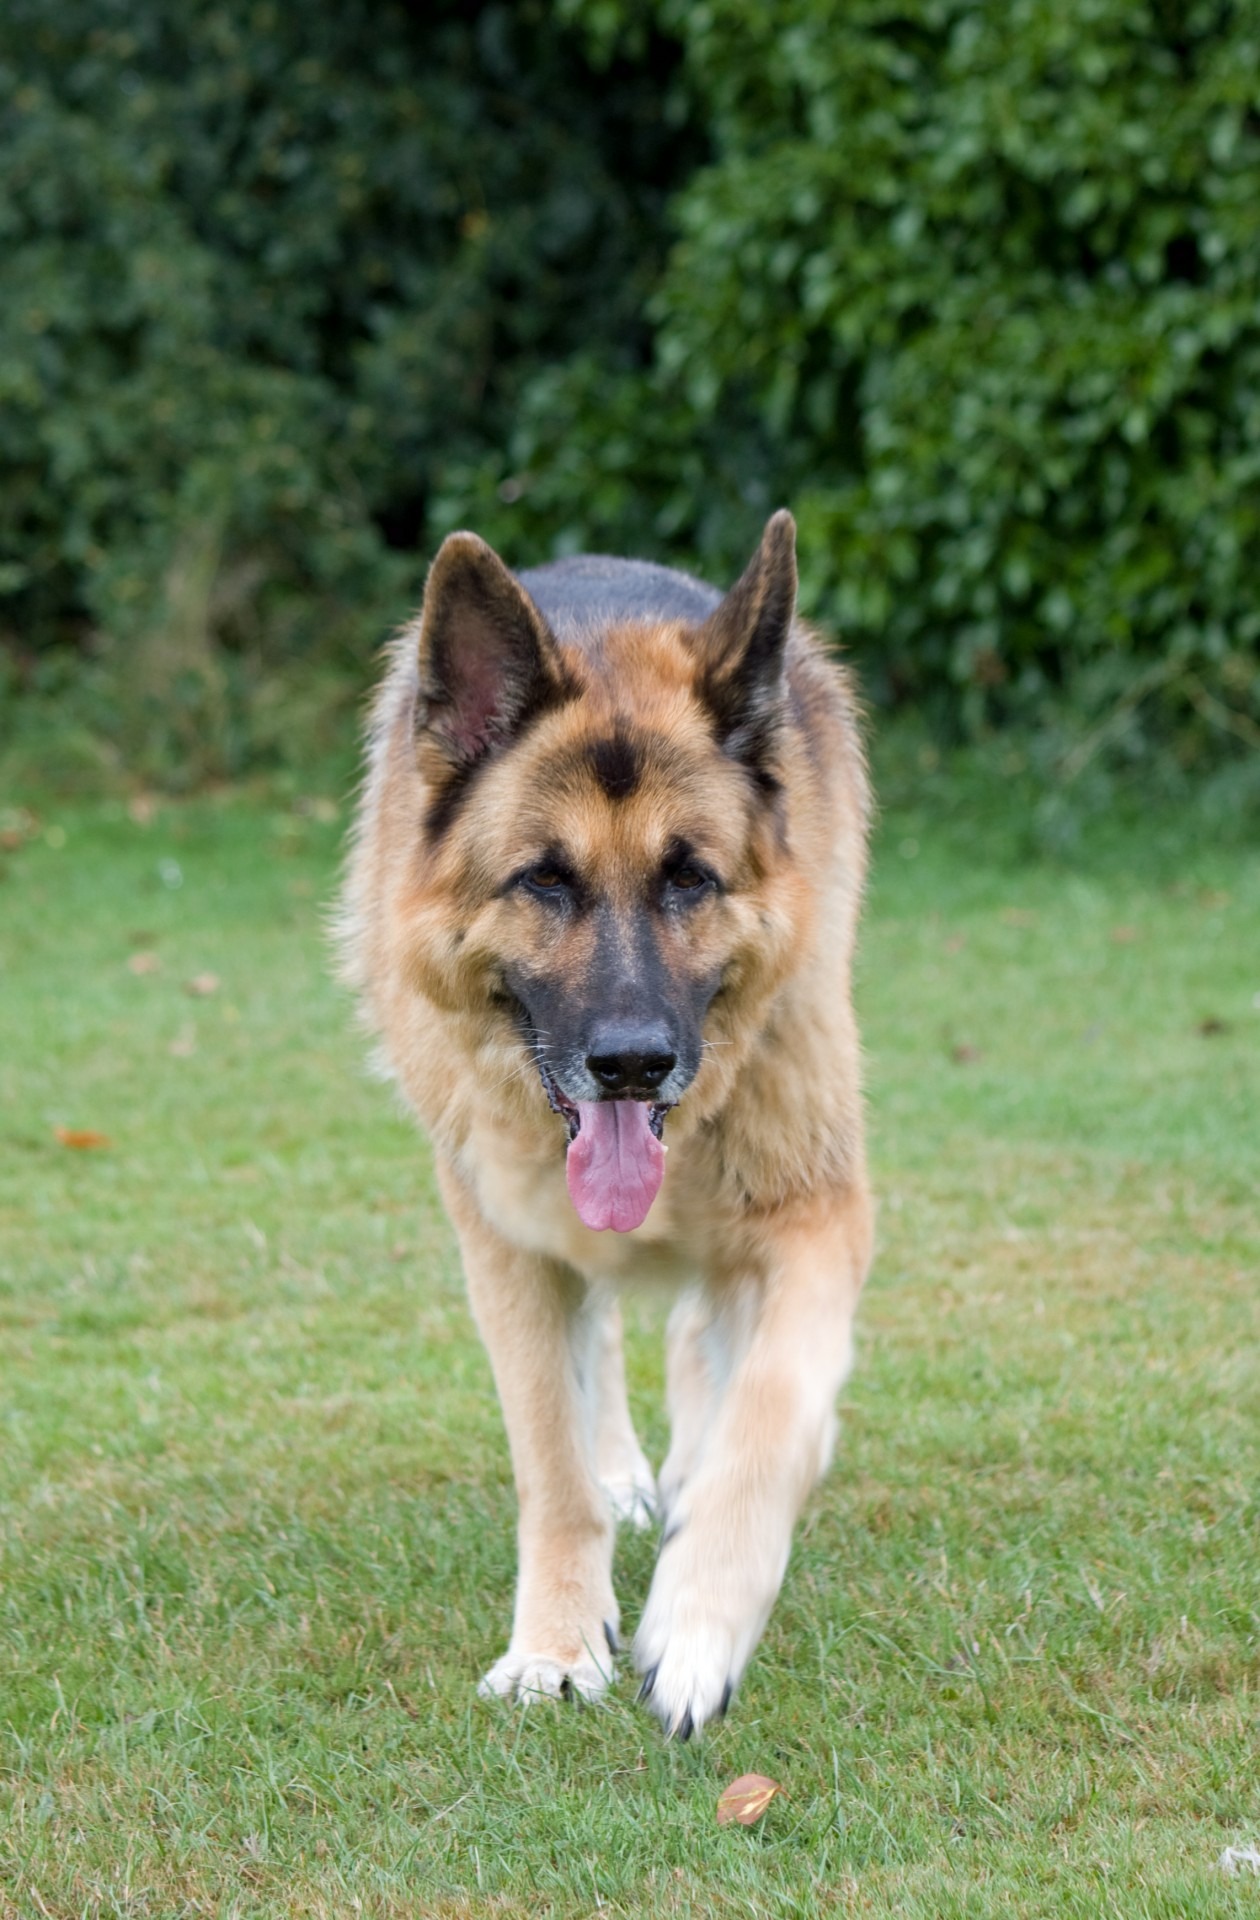
grass, walking, dog, animal, canine, photo, pet, green, mammal, german shepherd, vertebrate, beautiful, image, tongue, dog breed, guard dog, old german shepherd dog, alsatian, dog like mammal, saarloos wolfdog, wolfdog, czechoslovakian wolfdog, carnivoran, dog breed group, greenland dog, dog crossbreeds, shiloh shepherd dog, norwegian elkhound, eurasier, icelandic sheepdog, finnish spitz, german shepherd dog, tervuren